Demon Box (book)

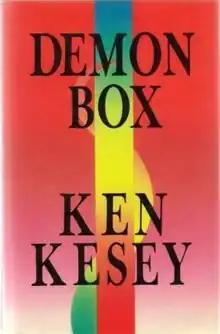
Hardcover edition

Demon Box is a 1986 collection of works by Ken Kesey. The book includes nonfiction and fiction short stories as well as some of Kesey's essays.